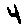
Label: 4